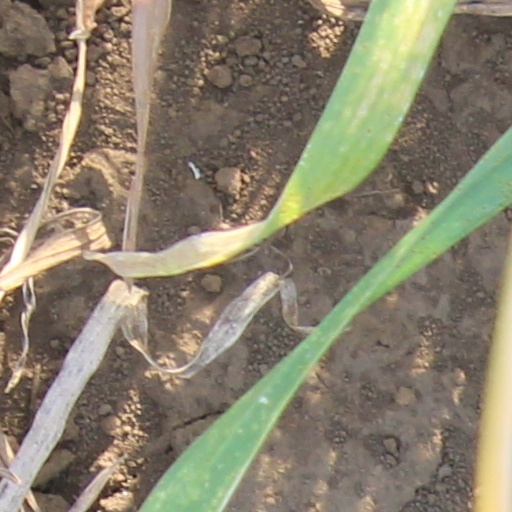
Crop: wheat